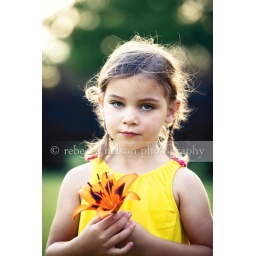
Little girl in a yellow dress holding a tiger lily.